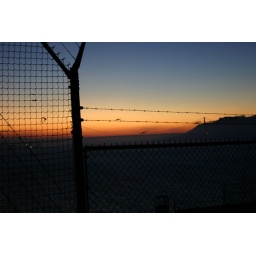
view of the sunset over the golden gate bridge from the recreation yard at alcatraz